Sabah

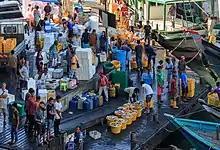
Fishery activities in the harbour of Sandakan

Since the post-World War II timber boom driven by the need of raw materials from industrial countries, Sabah forests have been gradually eroded by uncontrolled timber exploitation and the conversion of Sabah forest lands into palm oil plantations. Since 1970, forestry sector have contributed for over 50% of the state revenue, of which a study conducted in 1997 revealed the state had almost depleted all of its virgin forests outside the conservation areas. The state government were determined to maintain the state biodiversity while to make sure the state economy continue to alive. While in the same time facing hard task to control such activities although there is laws to prevent it. The need for development and basic necessities also became an issue while to preserving the nature. Mining activities had directly released pollutants of heavy metals into rivers, reservoirs, ponds and affecting groundwater through the leaching of mine tailings. An environmental report released in 1994 reported the presence of heavy metal at the Damit/Tuaran River that exceeded the water quality safe levels for consumption. The water in Liwagu River also reported the presence of heavy metal which was believed to be originated from the Mamut Mine. Forest fire also have become the latest concern due to drought and fires set by irresponsible farmers or individuals such as what happened in the 2016 forest fires, where thousands of hectares of forest reserves in Binsuluk on the west coast of Sabah were lost.